Question: Please indicate a possible affordance area of hit baseball bat that can be used for hitting
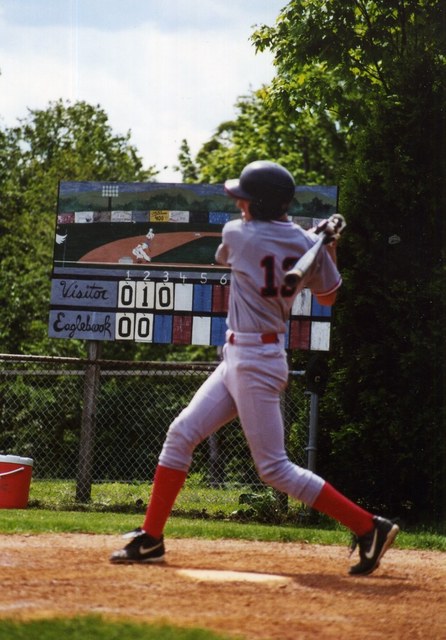
Answer: [284.365, 247.969, 315.793, 284.398]